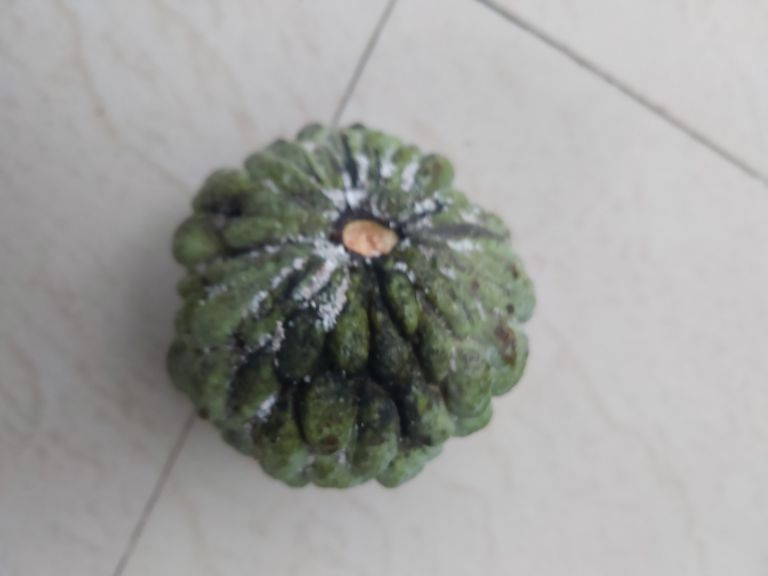
Disease label: Athracnose